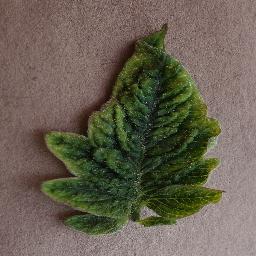
Label: Tomato___Tomato_Yellow_Leaf_Curl_Virus